The Crimson Thread of Abandon

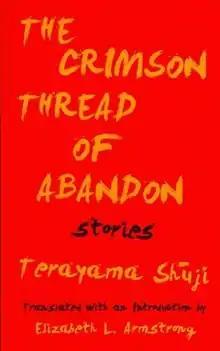
First edition

The Crimson Thread of Abandon is a collection of short fiction by Shūji Terayama, translated into English by Elizabeth L. Armstrong and published by the University of Hawai'i Press in 2013. The book contains a total of 20 stories. The stories in the first half of the book originate from the collection "Stories Sewn Up with a Red Thread".